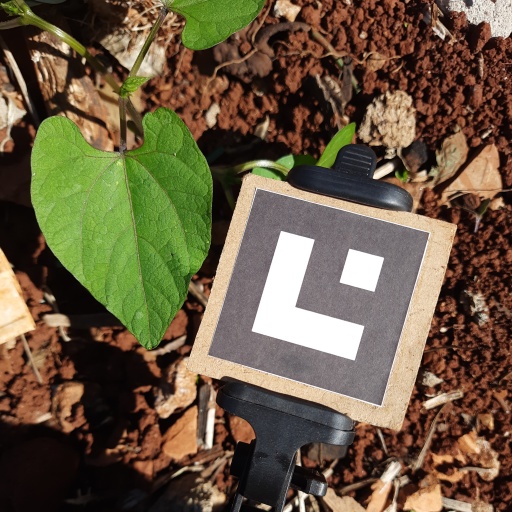
Observations: flat surface, no eating holes, under sunlight